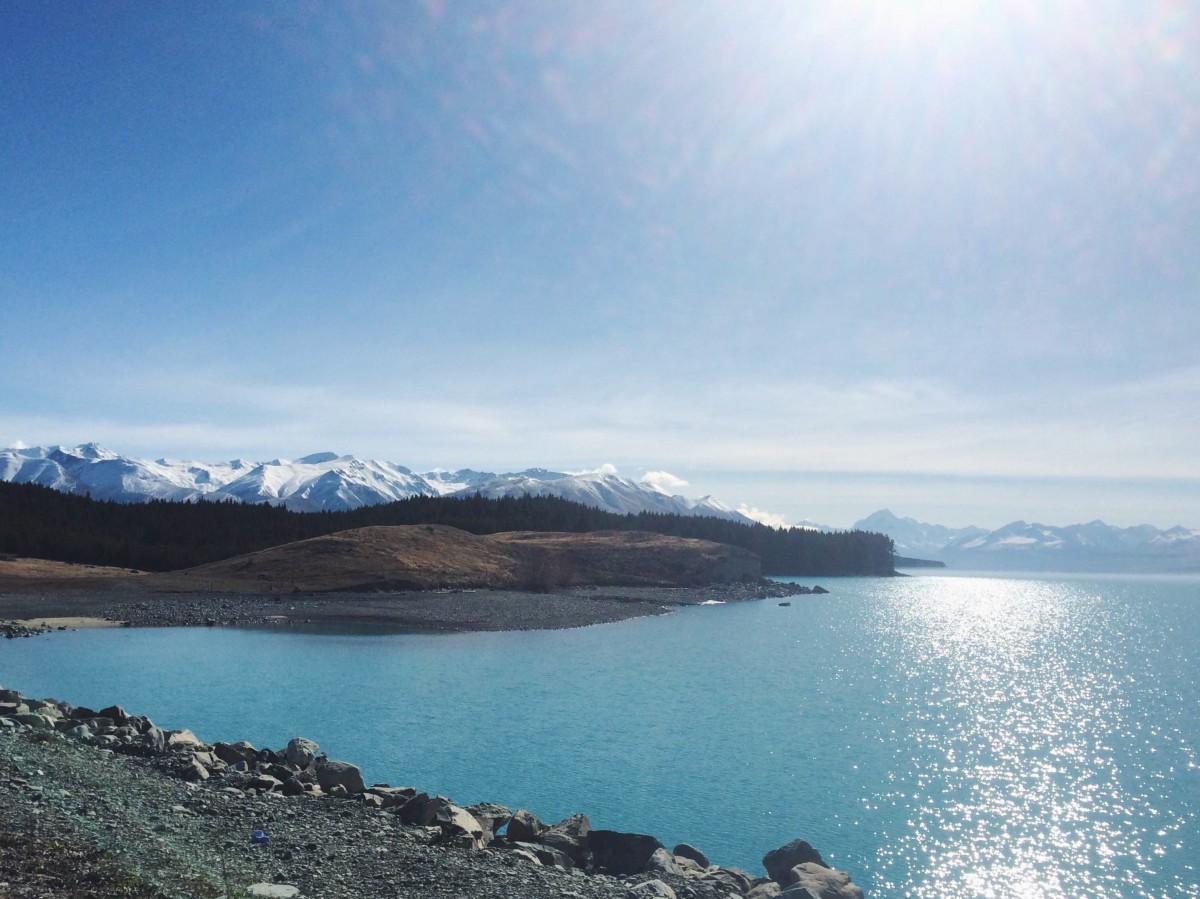
Tags: sea, coast, horizon, mountain, bay, fjord, reservoir, body of water, loch